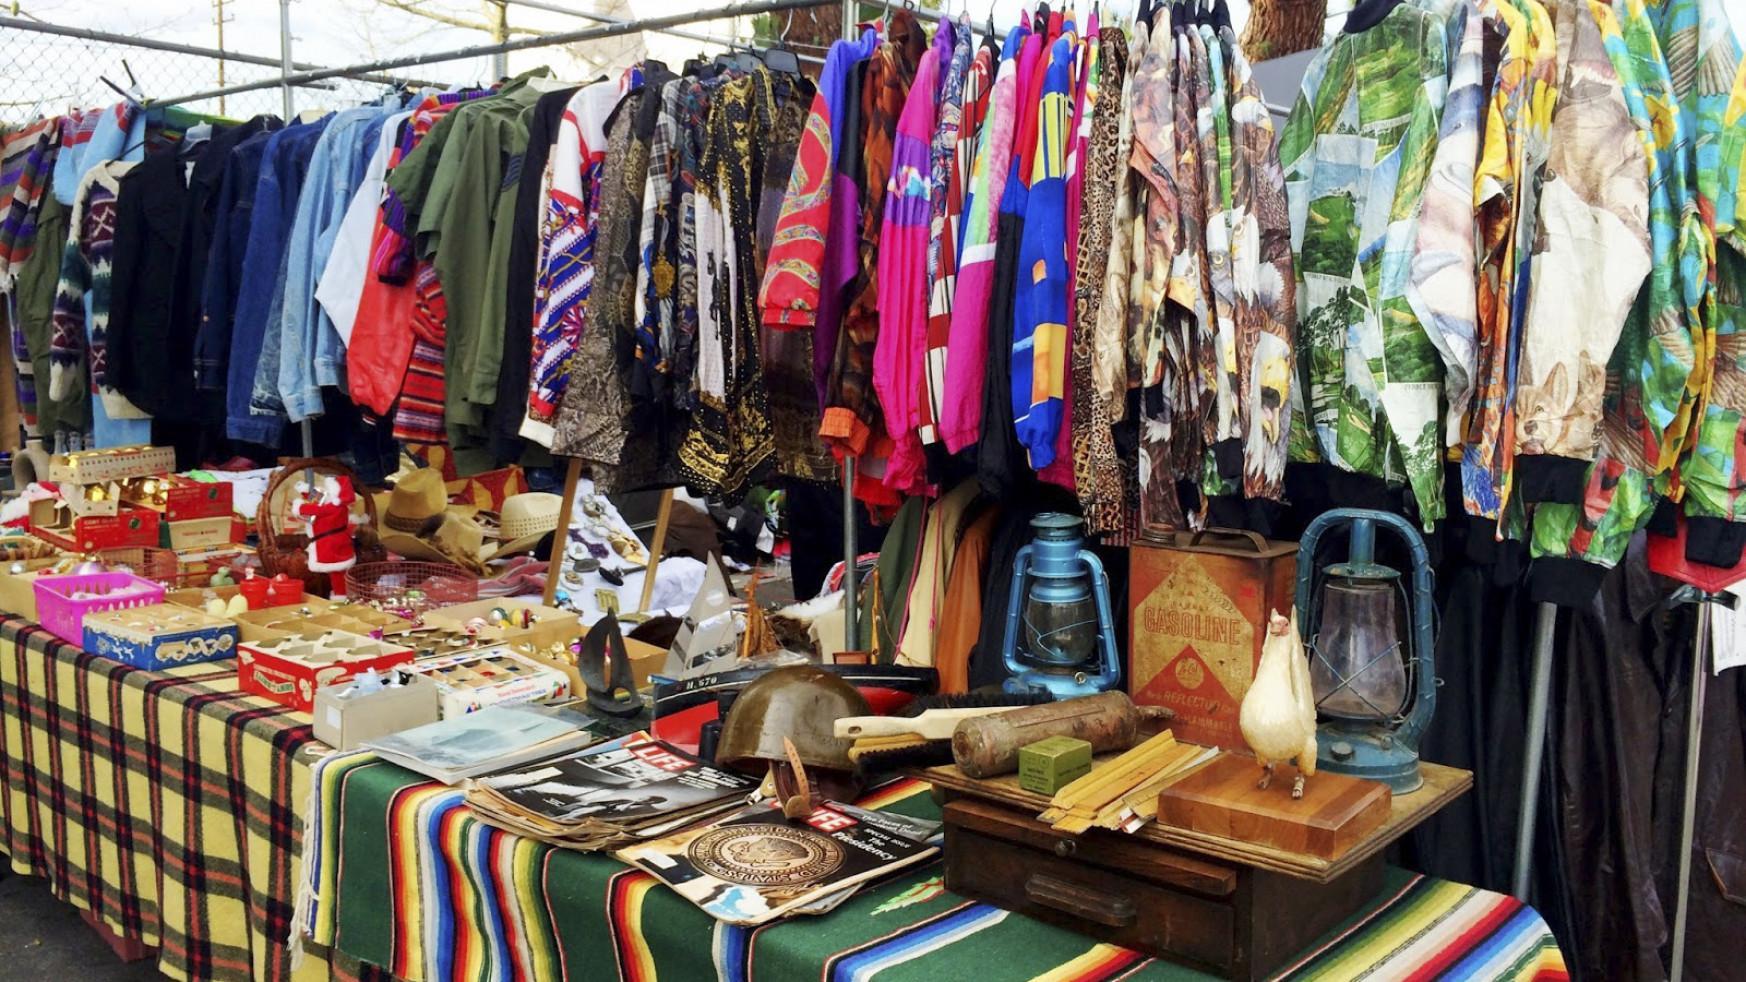
nhiều mặt hàng khác nhau được bày bán ở trên quầy hàng này